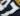
Number: 7